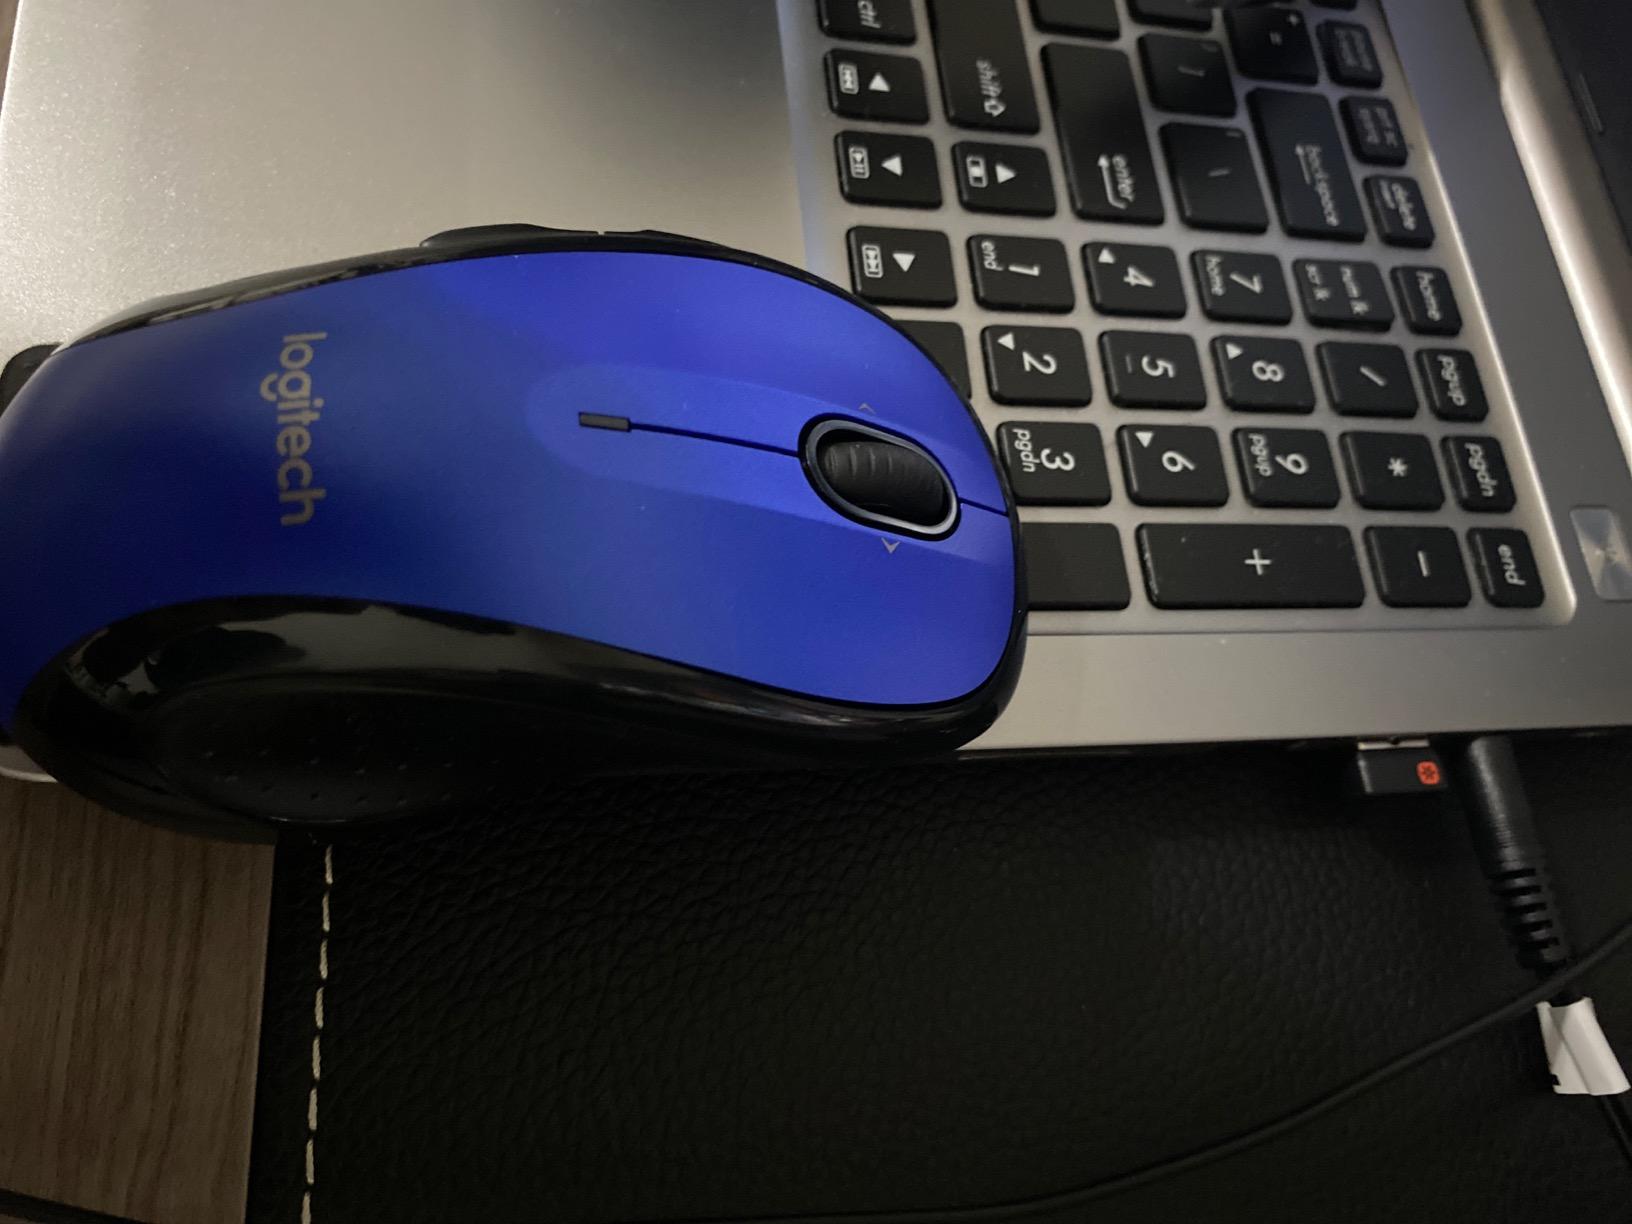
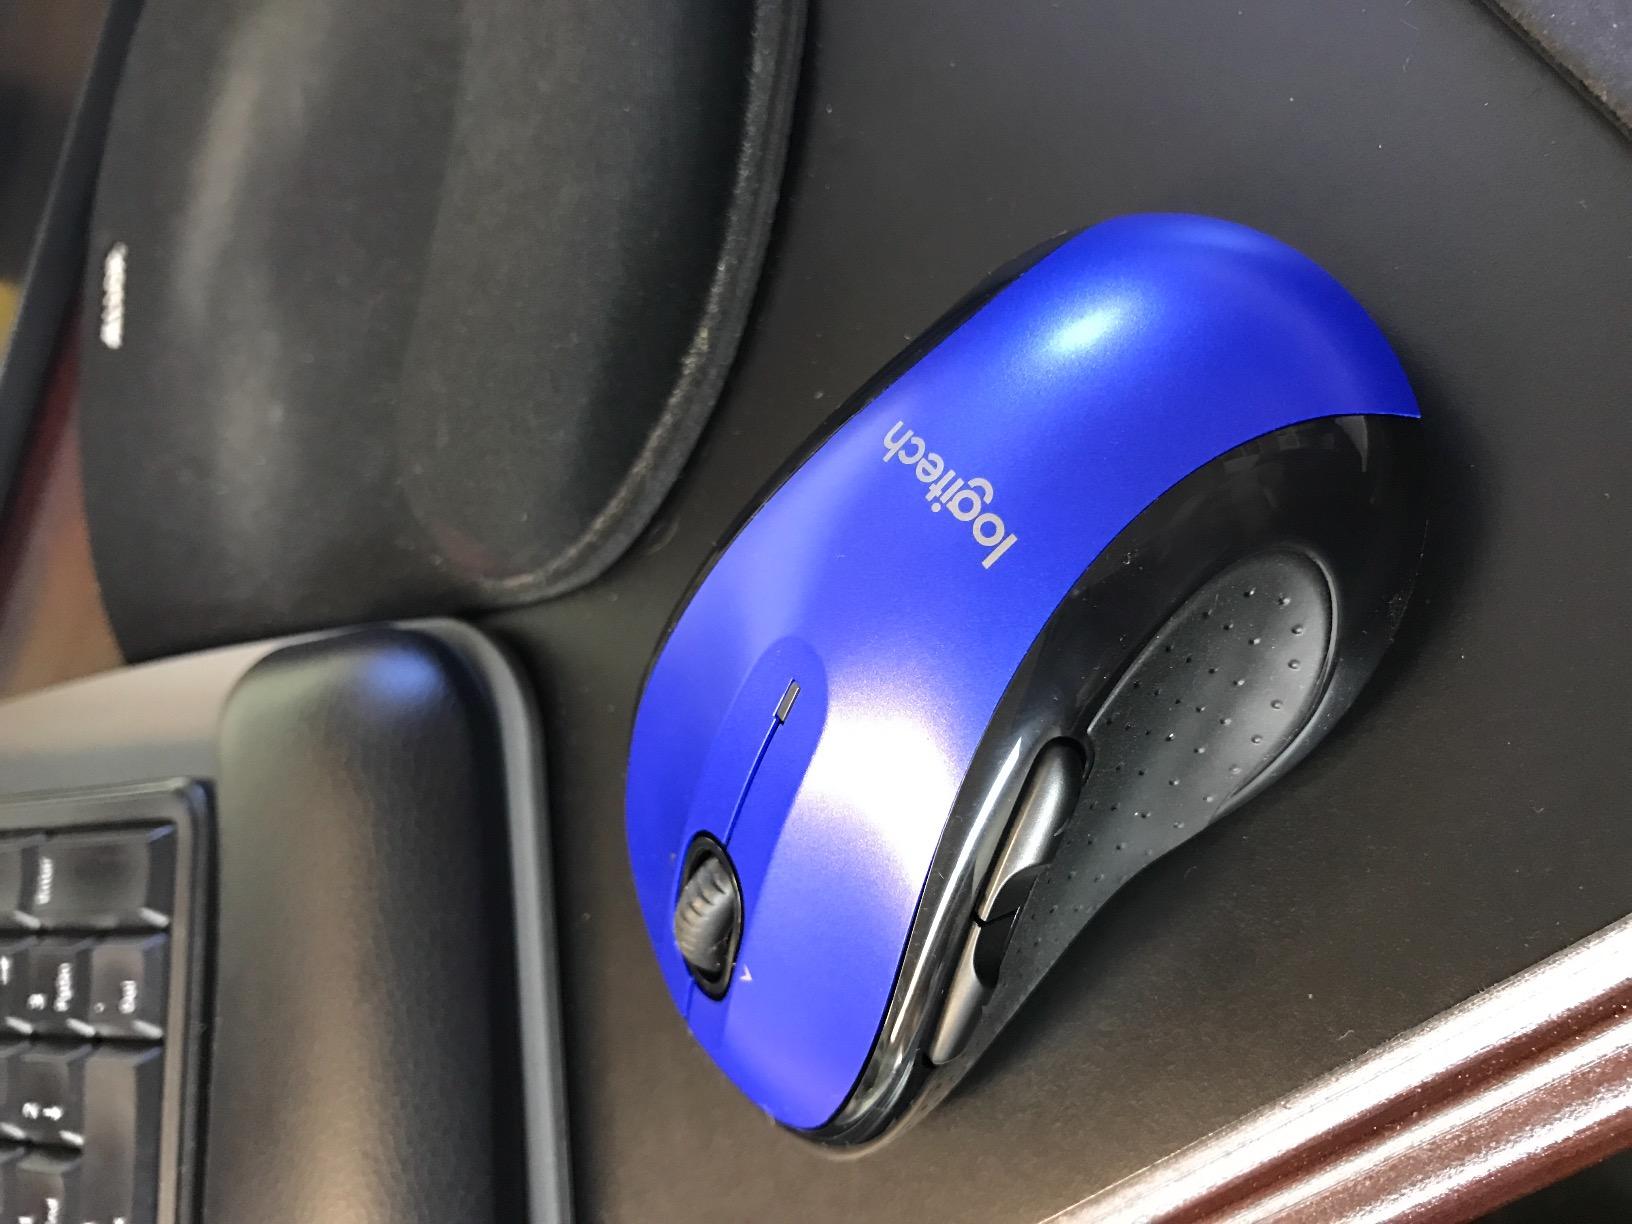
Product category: mouse
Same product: yes